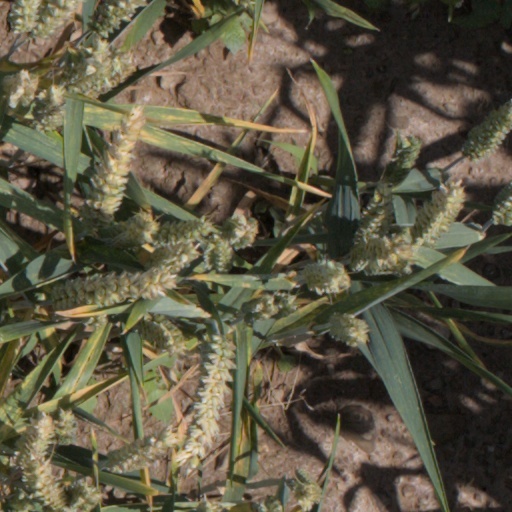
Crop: wheat